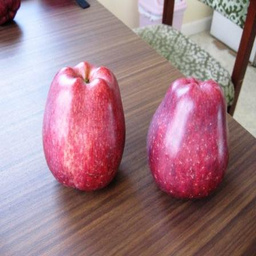
Label: Apple